Hongwu Emperor

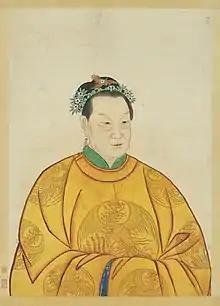
Portrait of Empress Ma, by Wu Chang, 16th century. National Palace Museum, Taipei.

The decade of 1371–1380 was a period of consolidation and stability, but in 1380, the emperor initiated a new wave of reforms, taking direct and personal control, while also intensifying the terror against the elite.